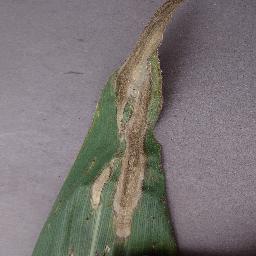
Label: Corn_(Maize)___Northern_Leaf_Blight